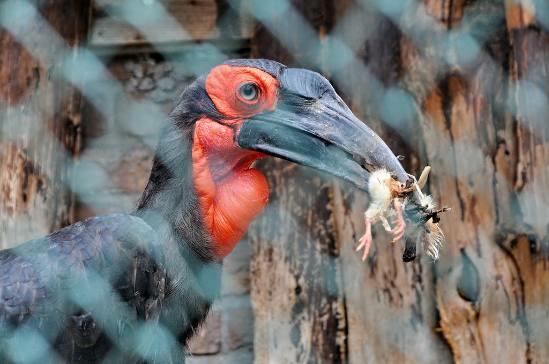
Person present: No